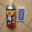
Label: can